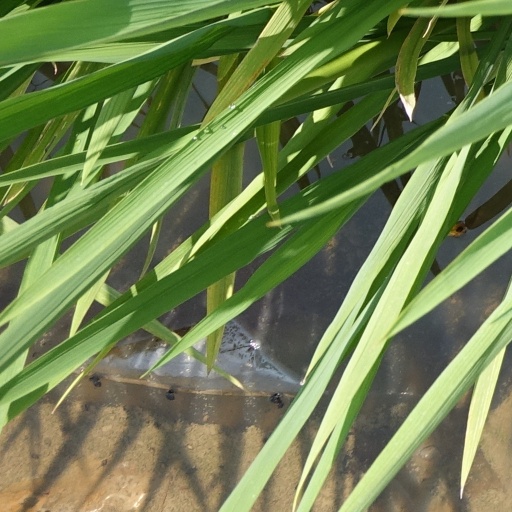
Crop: rice